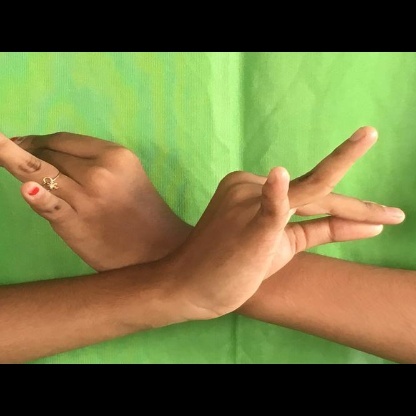
Mudra: Katakavardhana